Church of St. John the Baptist, Molenbeek

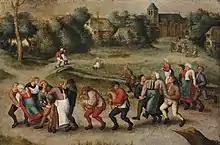
"Saint John's Dancers in Molenbeeck"', Pieter Brueghel the Younger, 1592

The parish of Molenbeek depended on the chapter of the Collegiate Church of St. Michael and St. Gudula (now Brussels' cathedral). This is confirmed in a papal bull by Pope Alexander III from 9 April 1174 listing the property of the chapter, which included St. John's Church, as well as other property. This did not prevent the parish priest of Molenbeek from several times being in conflict with the canon of St. Gudula, among other things, about the establishment of a female convent near the St. Catherine Gate in 1238, or about the (of which the Church of St. John the Baptist at the Béguinage remains today) in 1250, or again about the opening of a school in 1451.